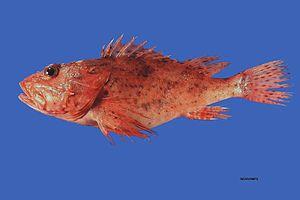
Neomerinthe hemingwayi est un poisson de l'ordre des scorpaéniformes.